Bikaner House

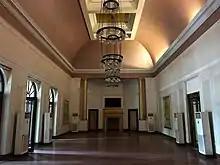
Ballroom of Bikaner House

Bikaner House is the former residence of the Maharaja of Bikaner State in New Delhi. It is located close to India Gate.